Arvid Harnack

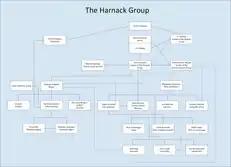
The Harnack group in Germany

In 1933, Harnack was appointed advisor at the Reich Ministry of Economics ("Reichswirtschaftsministerium"), before becoming a senior civil servant ("Oberregierungsrat") in 1938, and worked on payment balances and foreign exchange questions about trade. As chief of trade policy, Harnack was part of many decision-making processes involving a very large number of people, including contacts in the German Foreign Office ("Auswärtiges Amt"). Over time, Harnack gathered detailed knowledge of the German economy, and when he was promoted to senior civil servant, he was legitimately able to form contacts with American trade counterparts at the American embassy. The same year, he also finished his legal qualifications in Jena, and successfully completed the junior law examination.